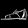
Label: Sandal